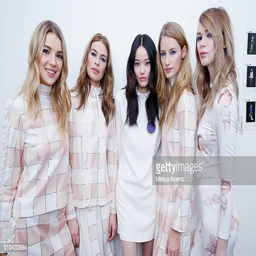
models pose backstage at the fashion show during fall made fashion week